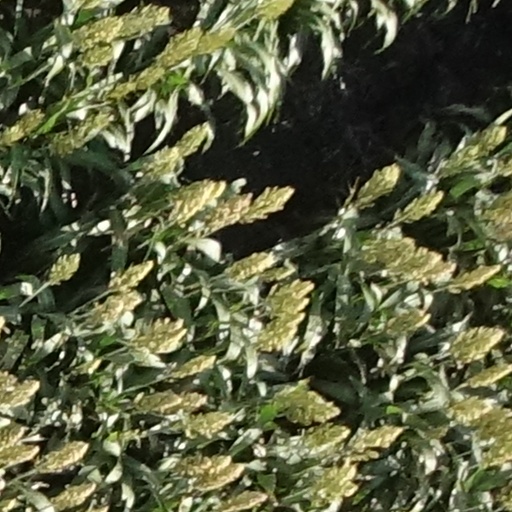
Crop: sorghum